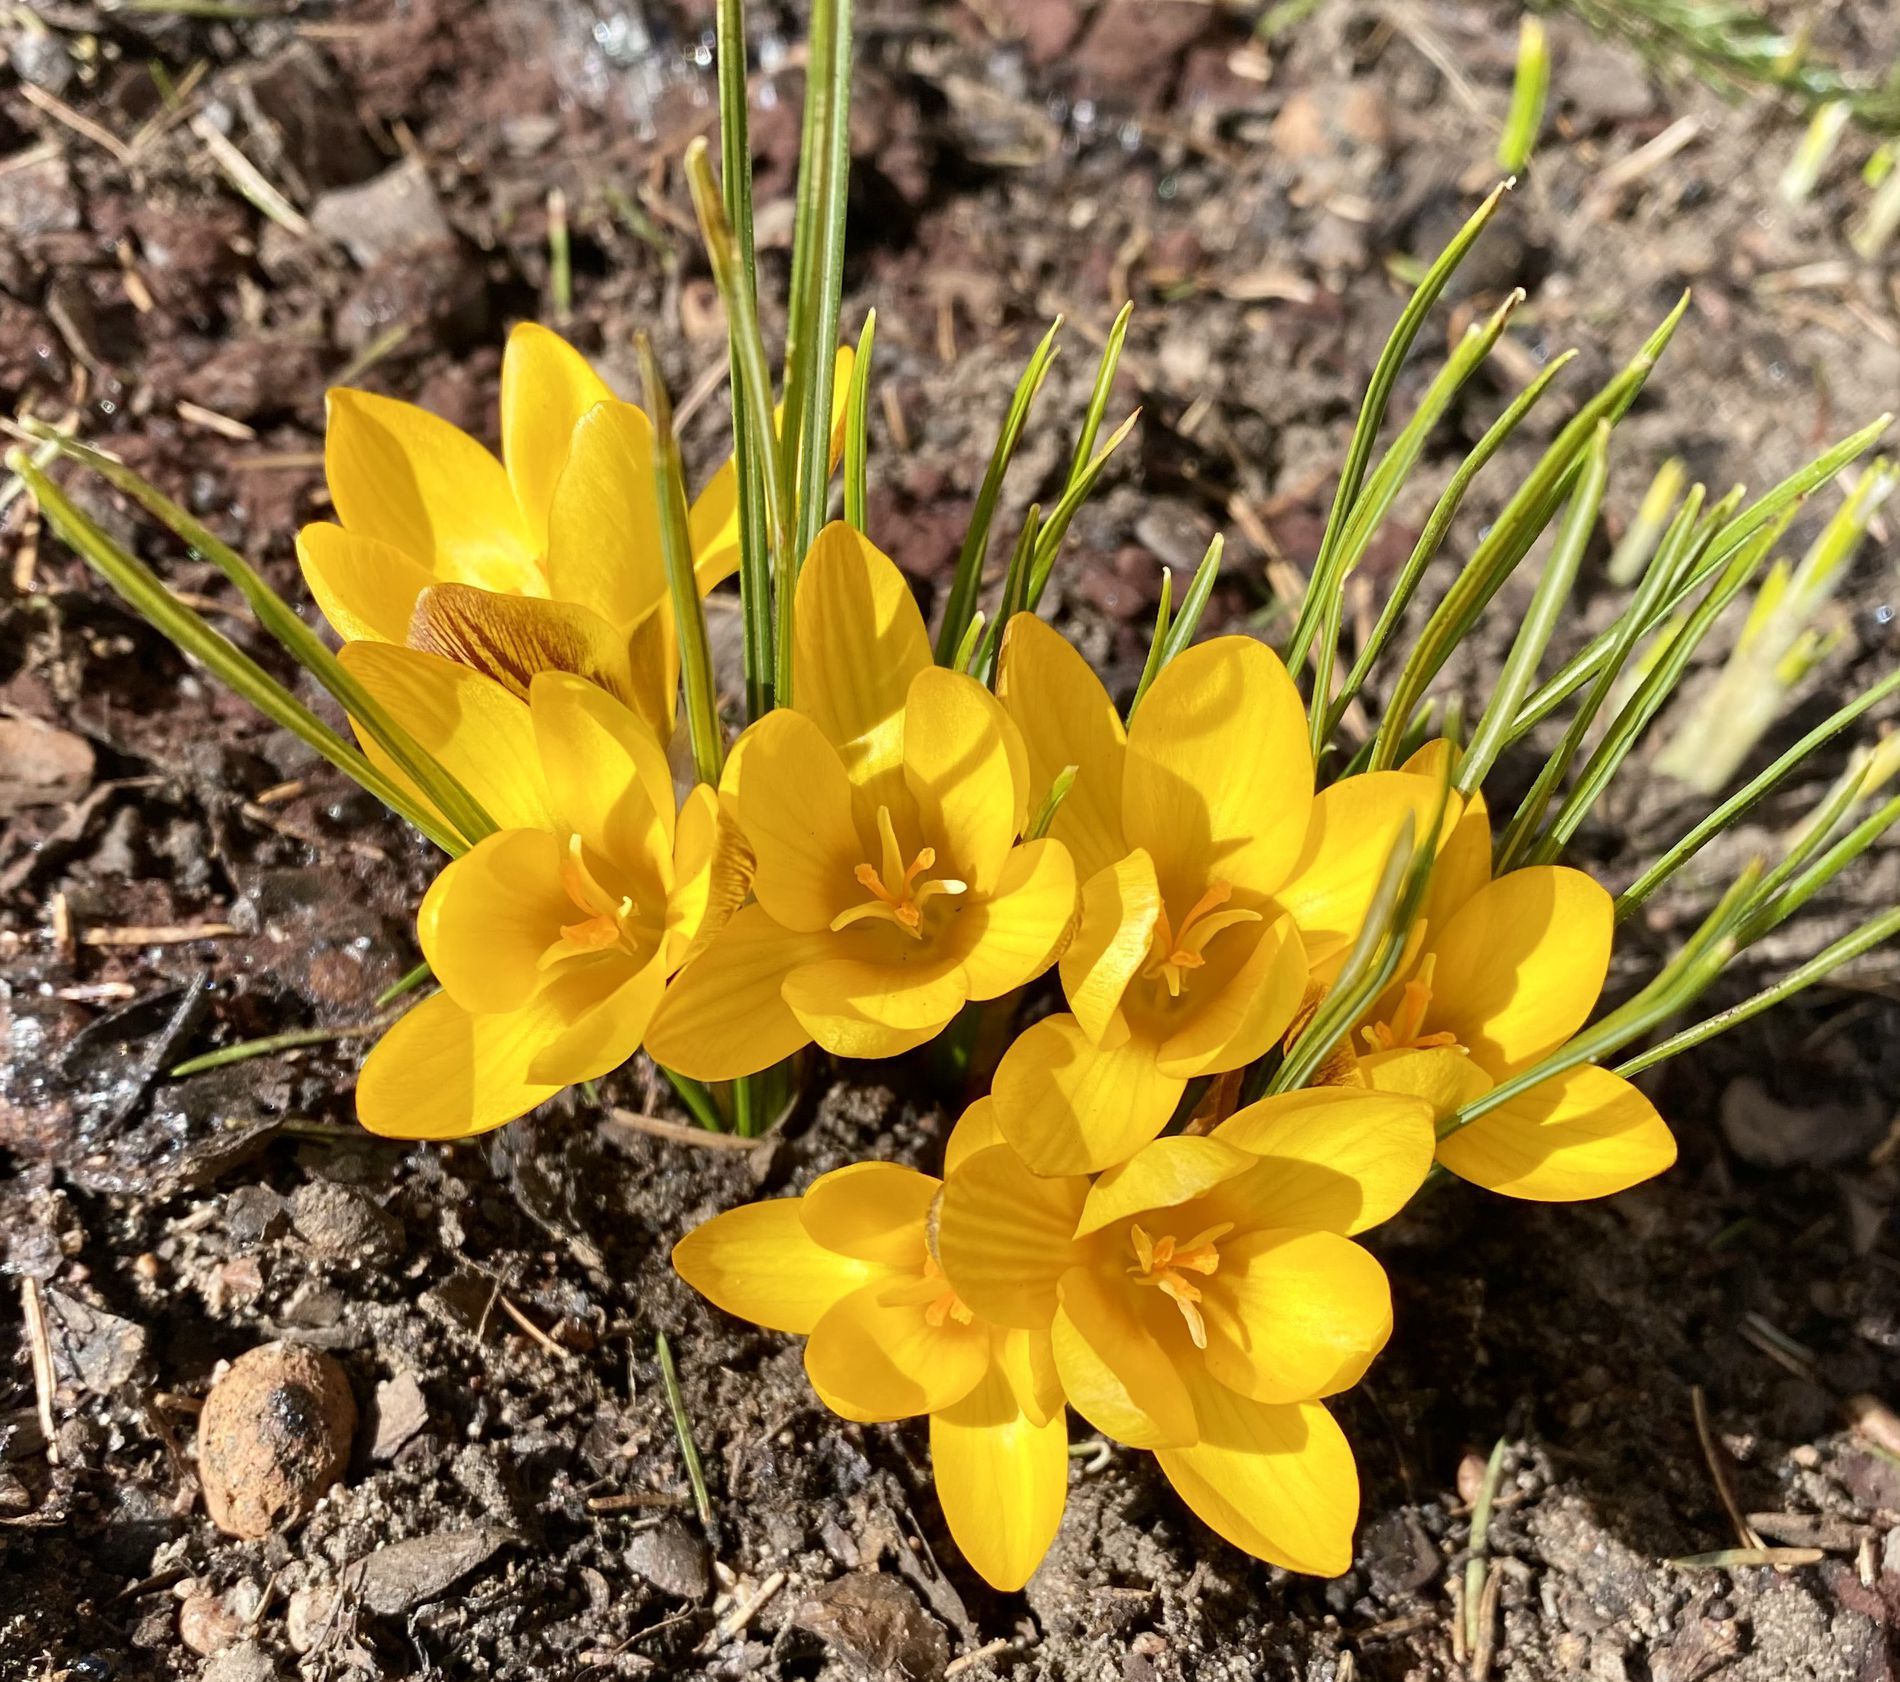
Golden Bloom
Bright yellow flowers bloom among the green grassy leaves, surrounded by natural soil in bright sunlight
This snapshot was clicked from within a short-low perspective, worried about the detail of the flowers starkly juxtaposed with the ground. The atmosphere is bright and vibrant, as the sunshine casts warmth on every color. Color in the palette: bright gold, bright green, and earthy brown
Labels: Flower, Plant, Amaryllidaceae, Vegetation, Crocus, Daffodil, Petal, Anther, Pollen, Soil, Outdoors, Grass Leaves, Flowers
Camera: Apple iPhone 11
Lens: iPhone 11 back dual wide camera 4.25mm f/1.8
Aperture: F1.8
Exposure: 1/1484 sec
ISO: 32
Focal length: 4.25